Arabs

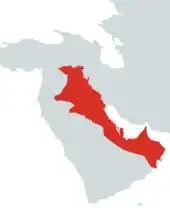
Lakhmid kingdom

The Osroene Arabs, also known as the Abgarids, were in possession of the city of Edessa in the ancient Near East for a significant period of time. Edessa was located in the region of Osroene, which was an ancient kingdom that existed from the 2nd century BCE to the 3rd century CE. They established a dynasty known as the Abgarids, which ruled Edessa for several centuries. The most famous ruler of the dynasty was Abgar V, who is said to have corresponded with Jesus Christ and is believed to have converted to Christianity. The Abgarids played an important role in the early history of Christianity in the region, and Edessa became a center of Christian learning and scholarship. The Kingdom of Hatra was an ancient city located in the region of Mesopotamia, it was founded in the 2nd or 3rd century BCE and flourished as a major center of trade and culture during the Parthian Empire. The rulers of Hatra were known as the Arsacid dynasty, which was a branch of the Parthian ruling family. However, in the 2nd century CE, the Arab tribe of Banu Tanukh seized control of Hatra and established their own dynasty. The Arab rulers of Hatra assumed the title of "malka," which means king in Arabic, and they often referred to themselves as the "King of the Arabs."